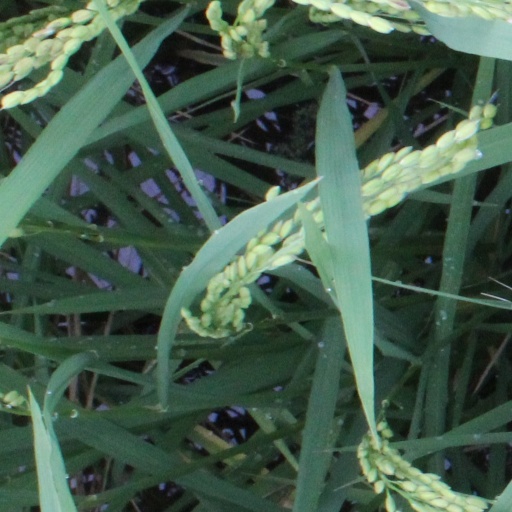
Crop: rice